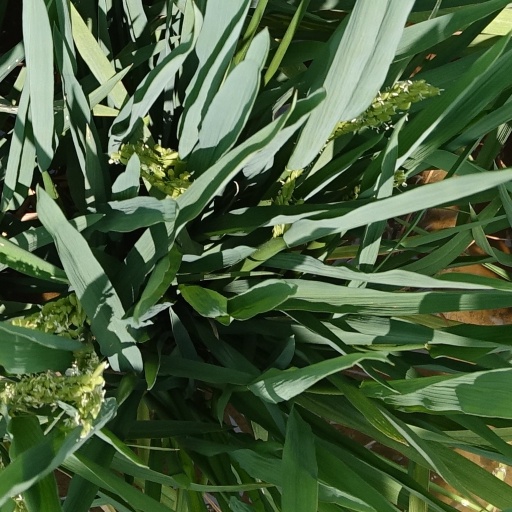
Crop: rice